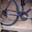
Label: bicycle